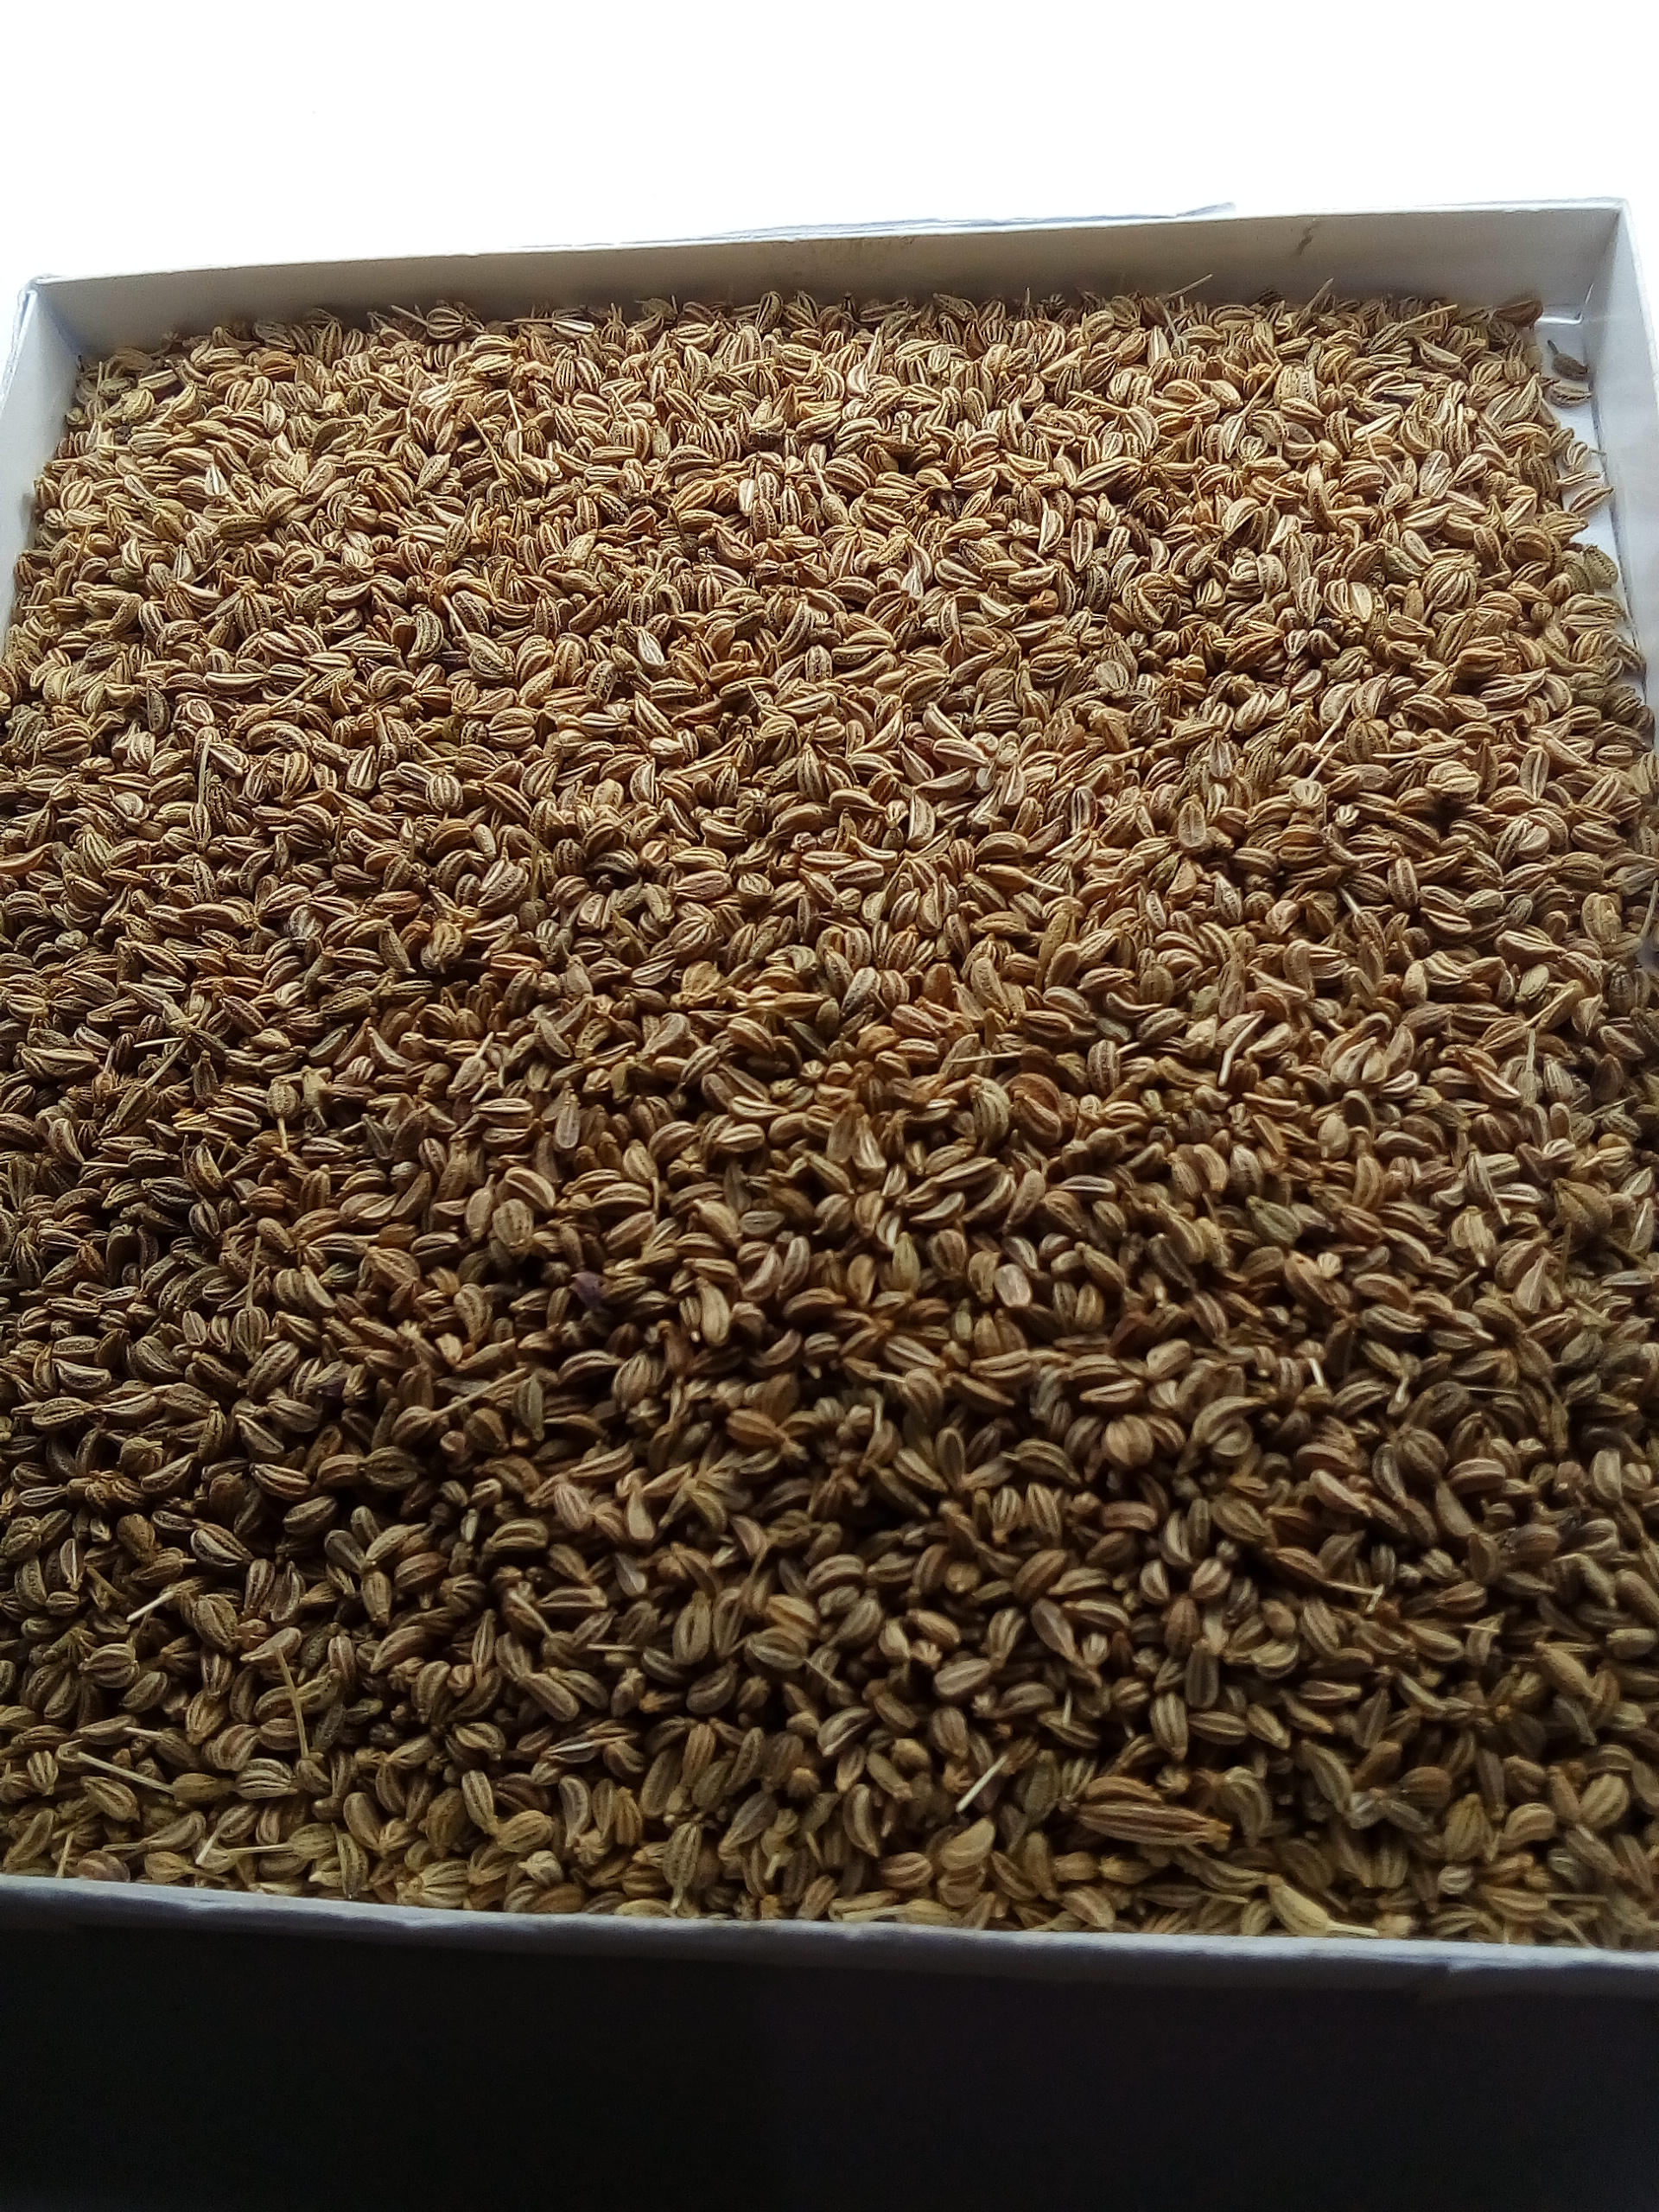
Rice seed variety: Unknown